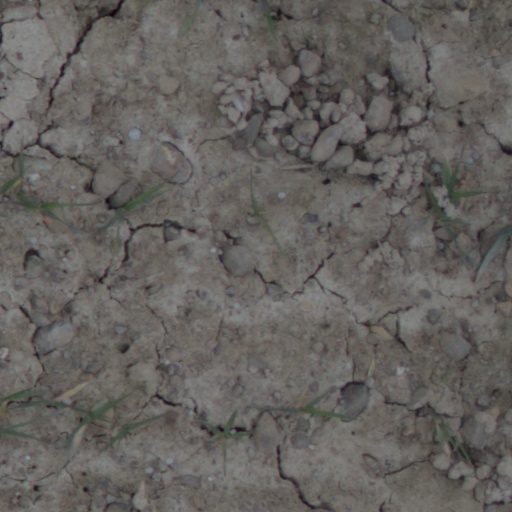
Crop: wheat